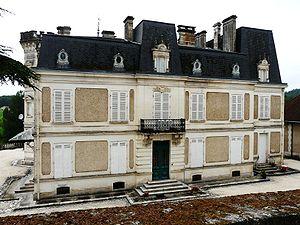
Le château de Saint-Crépin, Saint-Crépin-de-Richemont, Dordogne, France
Le château de Saint-Crépin se situe sur la commune de Saint-Crépin-de-Richemont, dans le département français de la Dordogne.